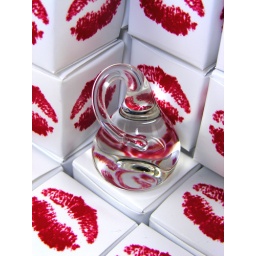
Transparent glass kiss with 'lips' box handcrafted by Hulet Glass.